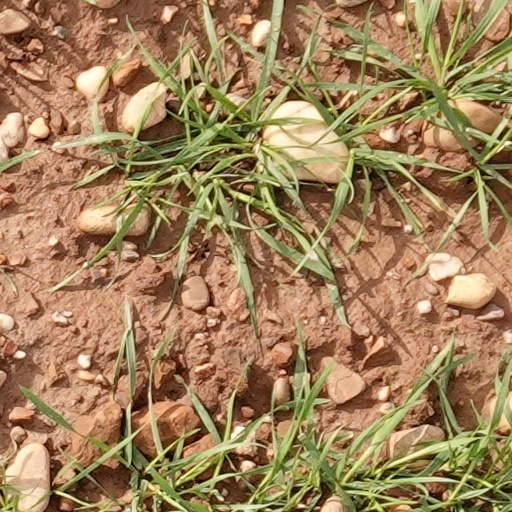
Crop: wheat